They're Playing with Fire

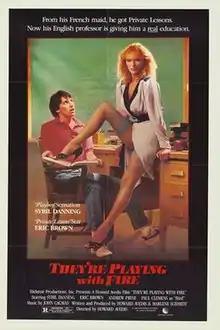

They're Playing with Fire is a 1984 American erotic thriller film directed by Howard Avedis and starring Sybil Danning, Eric Brown, Andrew Prine, and Paul Clemens. The film reuses some elements from 1974's "The Teacher" also written and directed by Avedis.